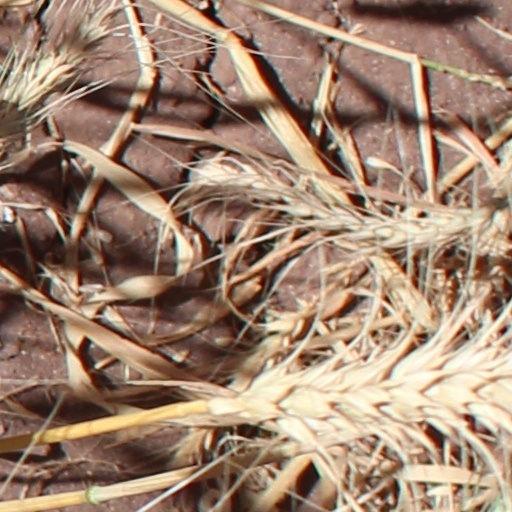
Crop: wheat